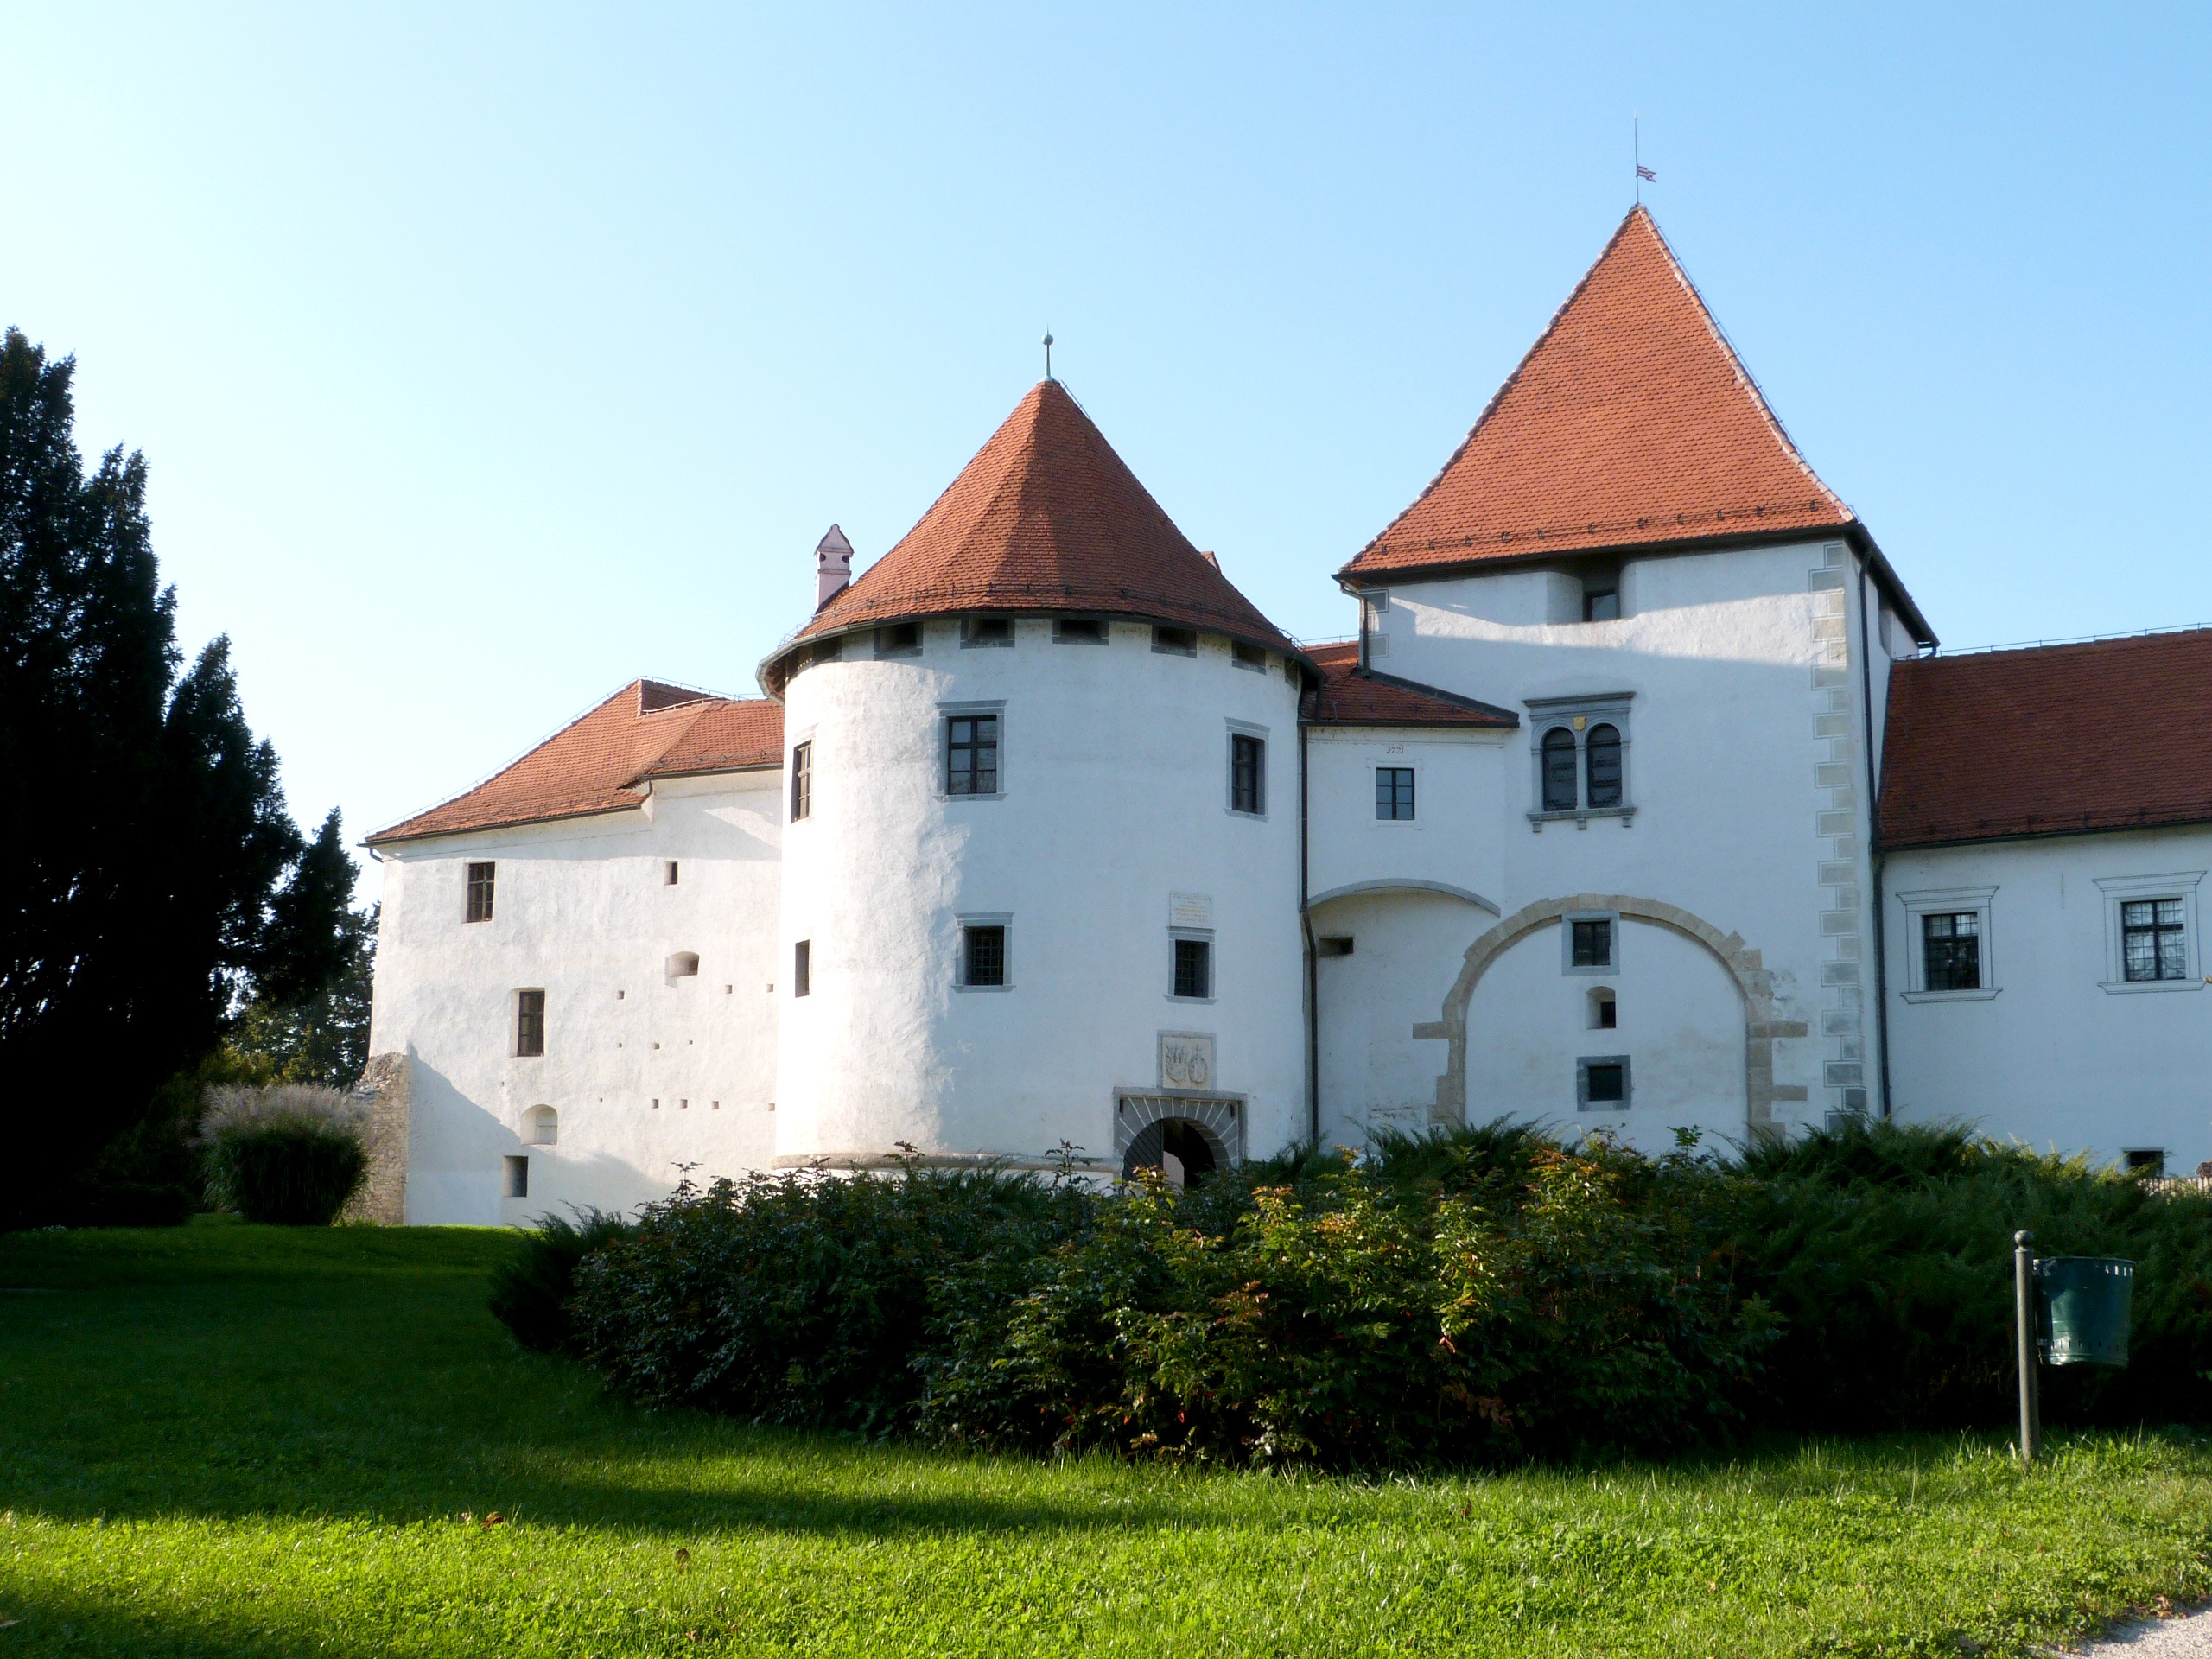
villa, house, town, building, chateau, old, castle, property, church, chapel, place of worship, fortress, croatia, monastery, estate, manor house, stately home, varazdin, spanish missions in california, water castle